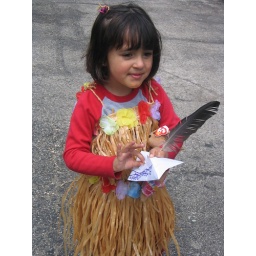
Ready to hula in the grass dress that her Grandmama made.